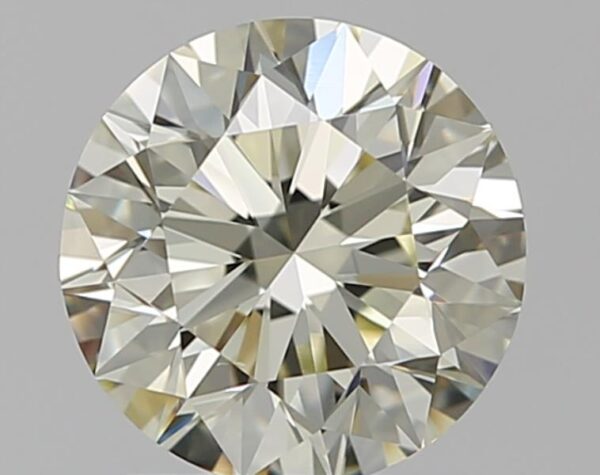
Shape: round
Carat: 1.4
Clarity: VVS2
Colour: L
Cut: EX
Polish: EX
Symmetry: EX
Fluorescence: ST
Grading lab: GIA
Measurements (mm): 7.08 x 7.12 x 4.49